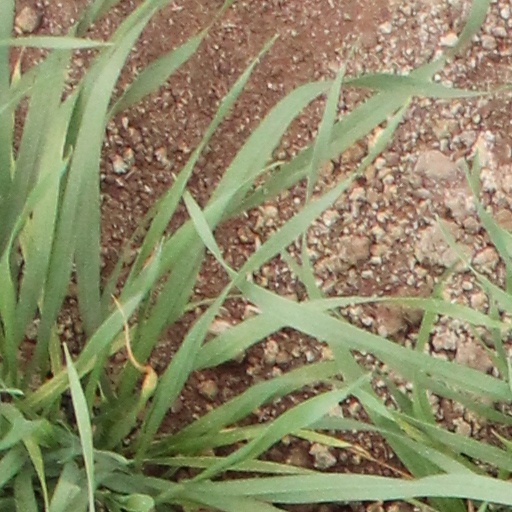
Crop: wheat